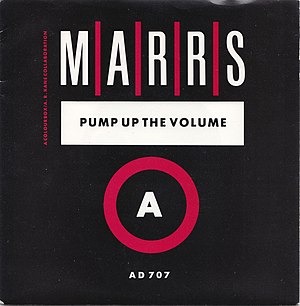
MARRS
Coveret til "Pump Up the Volume"
"Marrs, stiliseret som M|A|R|R|S, var et musikkollektiv dannet i 1987 i London af medlemmer af de to grupper A.R. Kane and Colourbox, der kun udgav en enkelt single; nummeret ""Pump Up the Volume"". ""Pump Up the Volume"" opnåede stor kommerciel succes, hvilket gav M|A|R|R|S omtale som et ""one-hit wonder of rare influence"".